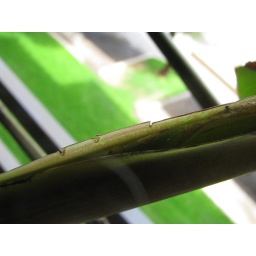
3 20 09 banana tree in a container with flower stem and new stem coming up.5